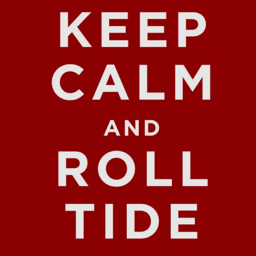
sneak peek of a poster i made for my number fan !